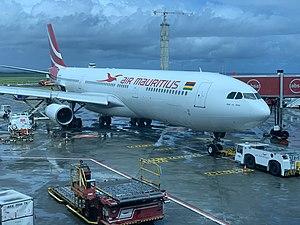
Avion d'Air Mauritius à l'aéroport international de Maurice.
L'aéroport international Sir Seewoosagur Ramgoolam est le seul aéroport international de l'Île Maurice. L'aéroport de Plaisance, son autre nom, est situé sur la plaine Magnien à 48 km au sud-est de Port-Louis. Il a accueilli en 2010, 2 588 265 passagers. C'est le hub de la compagnie mauricienne Air Mauritius. Son exploitation est réalisée par Airports of Mauritius Co Ltd.